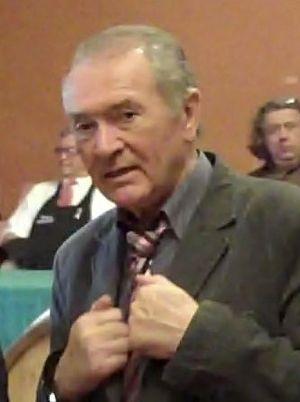
Jean-Paul Dupré, député-maire de Limoux
Jean-Paul Dupré, né le 5 février 1944 à Davejean, est un homme politique français, membre du Parti socialiste. Maire de Limoux depuis 1989, il a été député de la troisième circonscription de l'Aude de 1997 à 2017.
Cet article dresse une liste par ordre de mandat des maires de Limoux.